Bobby Kay

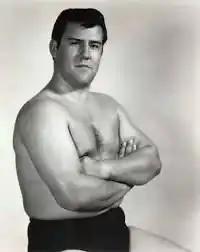

Romeo Cormier (5 January 1950 – 17 January 2020) was a Canadian professional wrestler best known by the ring name Bobby Kay. He was a member of the Cormier wrestling family, a group of four brothers who were all successful professional wrestlers. He worked in Canada and the United States from 1967 to the mid-1980s, briefly owning and operating part of the Eastern Sports Association. After retiring from wrestling, he performed country music professionally before taking a job with Loblaws.